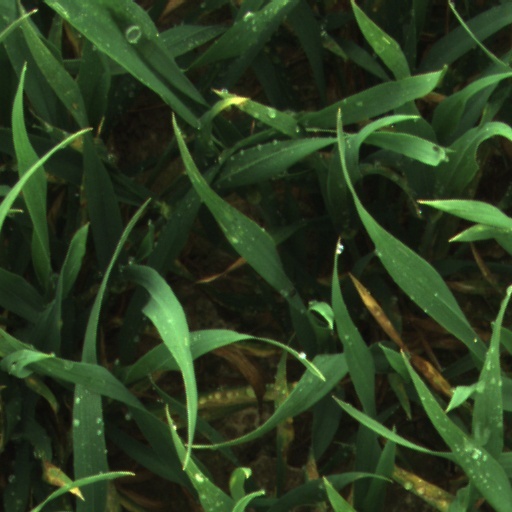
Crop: wheat